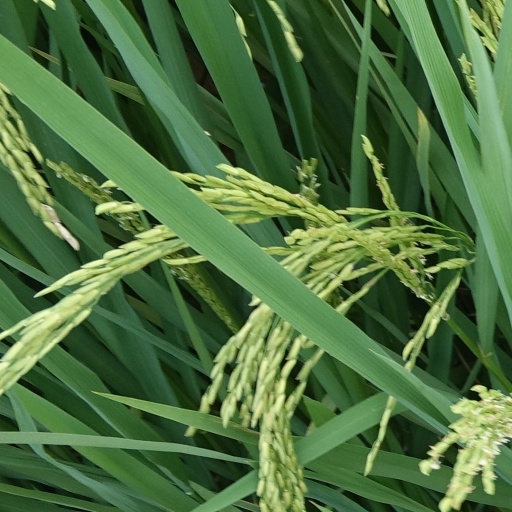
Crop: rice